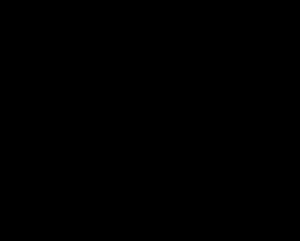
Ɽ, appelé R hameçon ou R hameçon rétroflexe, est une lettre additionnelle qui est utilisée dans l'écriture de plusieurs langues soudanaises, comme le heiban, le koalib, le moro ou l'otoro. Sa forme minuscule est également utilisée par l'alphabet phonétique international.